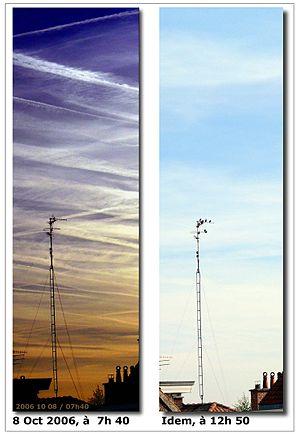
En météorologie, un nuage est une masse visible constituée initialement d'une grande quantité de gouttelettes d’eau en suspension dans l’atmosphère au-dessus de la surface d'une planète. L’aspect d'un nuage dépend de sa nature, de sa dimension, de la lumière qu’il reçoit, ainsi que du nombre et de la répartition des particules qui le constituent. Les gouttelettes d’eau d’un nuage proviennent de la condensation de la vapeur d'eau contenue dans l’air. La quantité maximale de vapeur d’eau qui peut être contenue dans une masse d'air est fonction de la température : plus l’air est chaud, plus il peut contenir de vapeur d’eau.